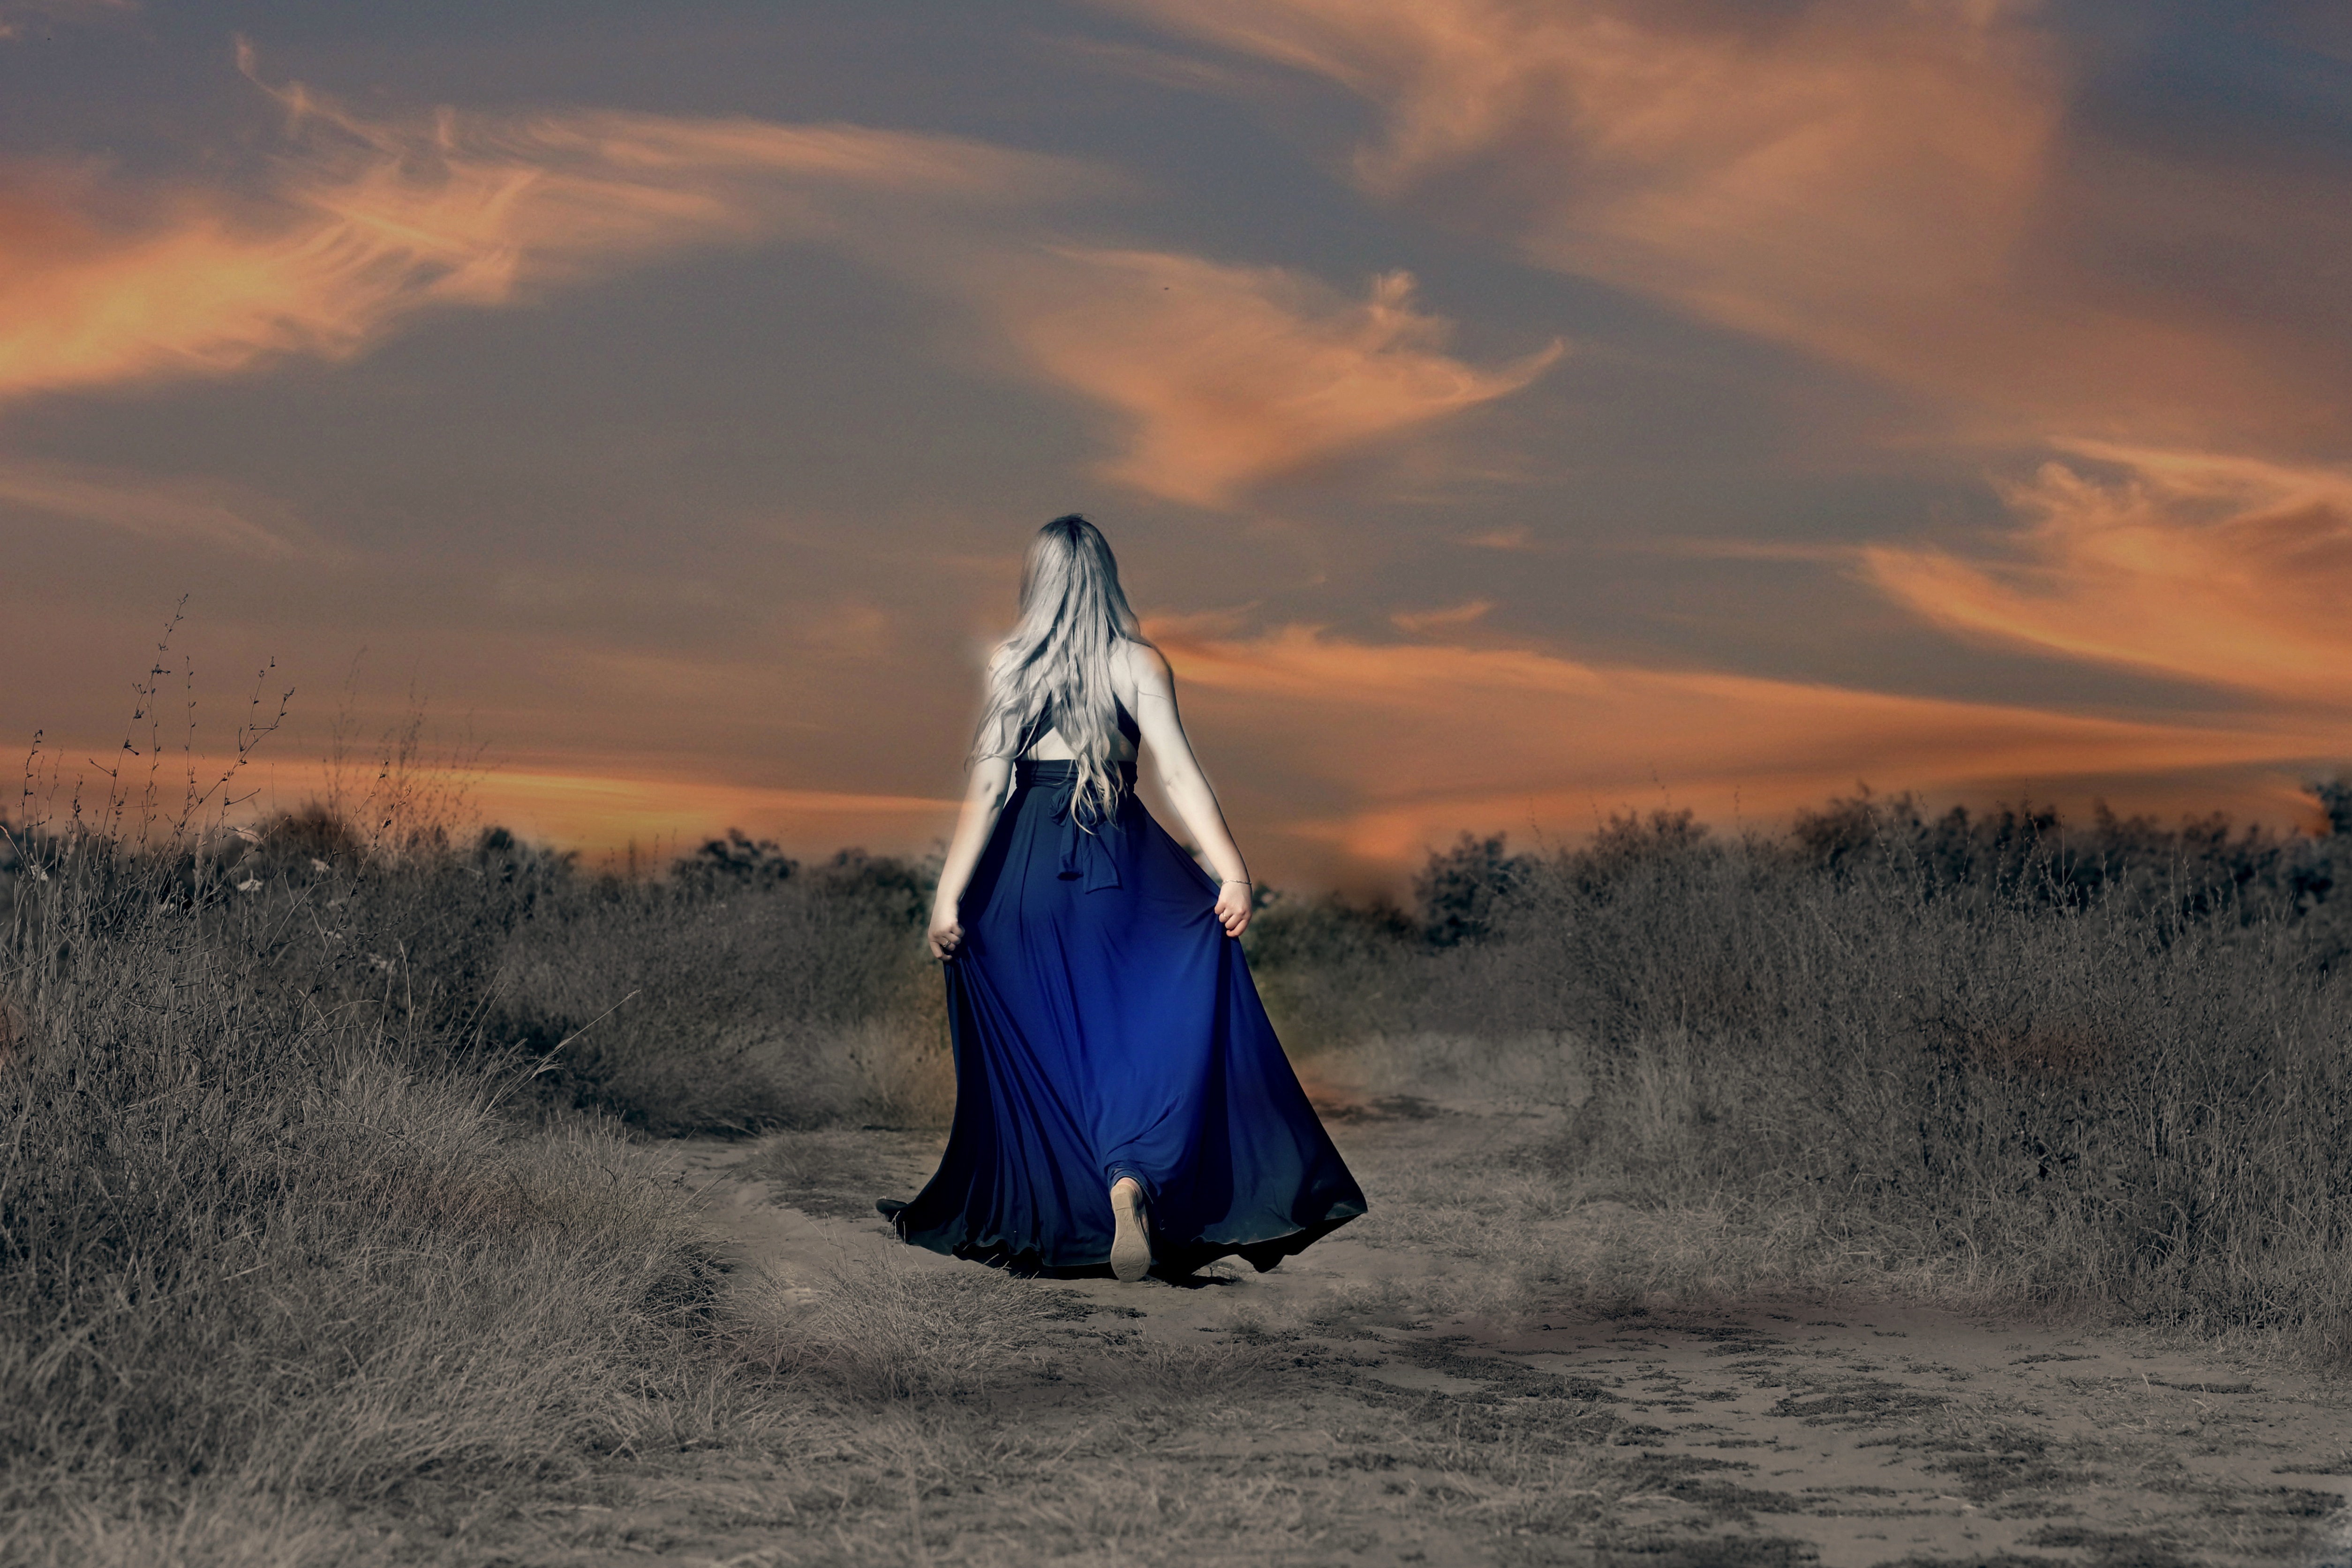
landscape, nature, sand, horizon, mountain, cloud, sky, girl, sunset, road, sunlight, morning, walk, evening, blue, blonde, dress, back, natural environment